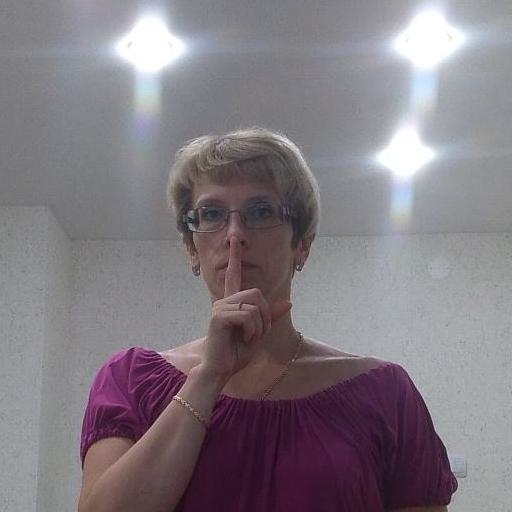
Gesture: mute